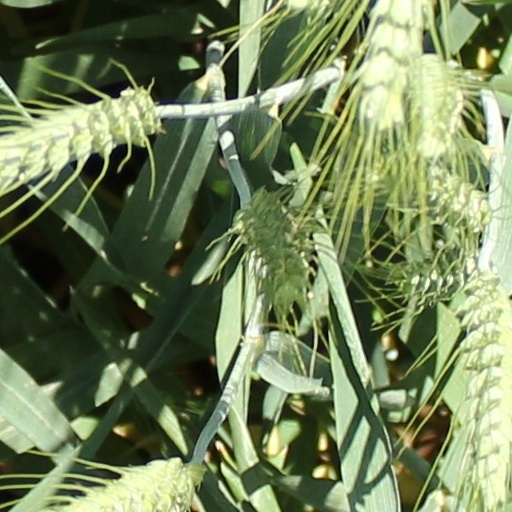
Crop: wheat